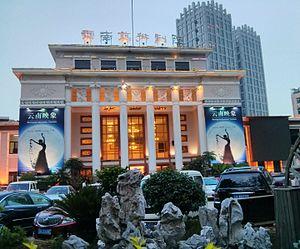
Devanture du Théâtre d'art du Yunnan lors d'une représentation du spectacle Dynamic Yunnan en août 2013.
Kunming, avant les années 1920 Yunnan fu, est la capitale de la province du Yunnan, en République populaire de Chine. La ville-préfecture est située dans l'angle nord du lac Dian. La superficie de la préfecture est de 21 473 km² et sa population était de 6,43 millions d'habitants lors du recensement de 2010. En raison de son climat tempéré tout au long de l'année, elle est souvent appelée la « Ville du printemps éternel ».